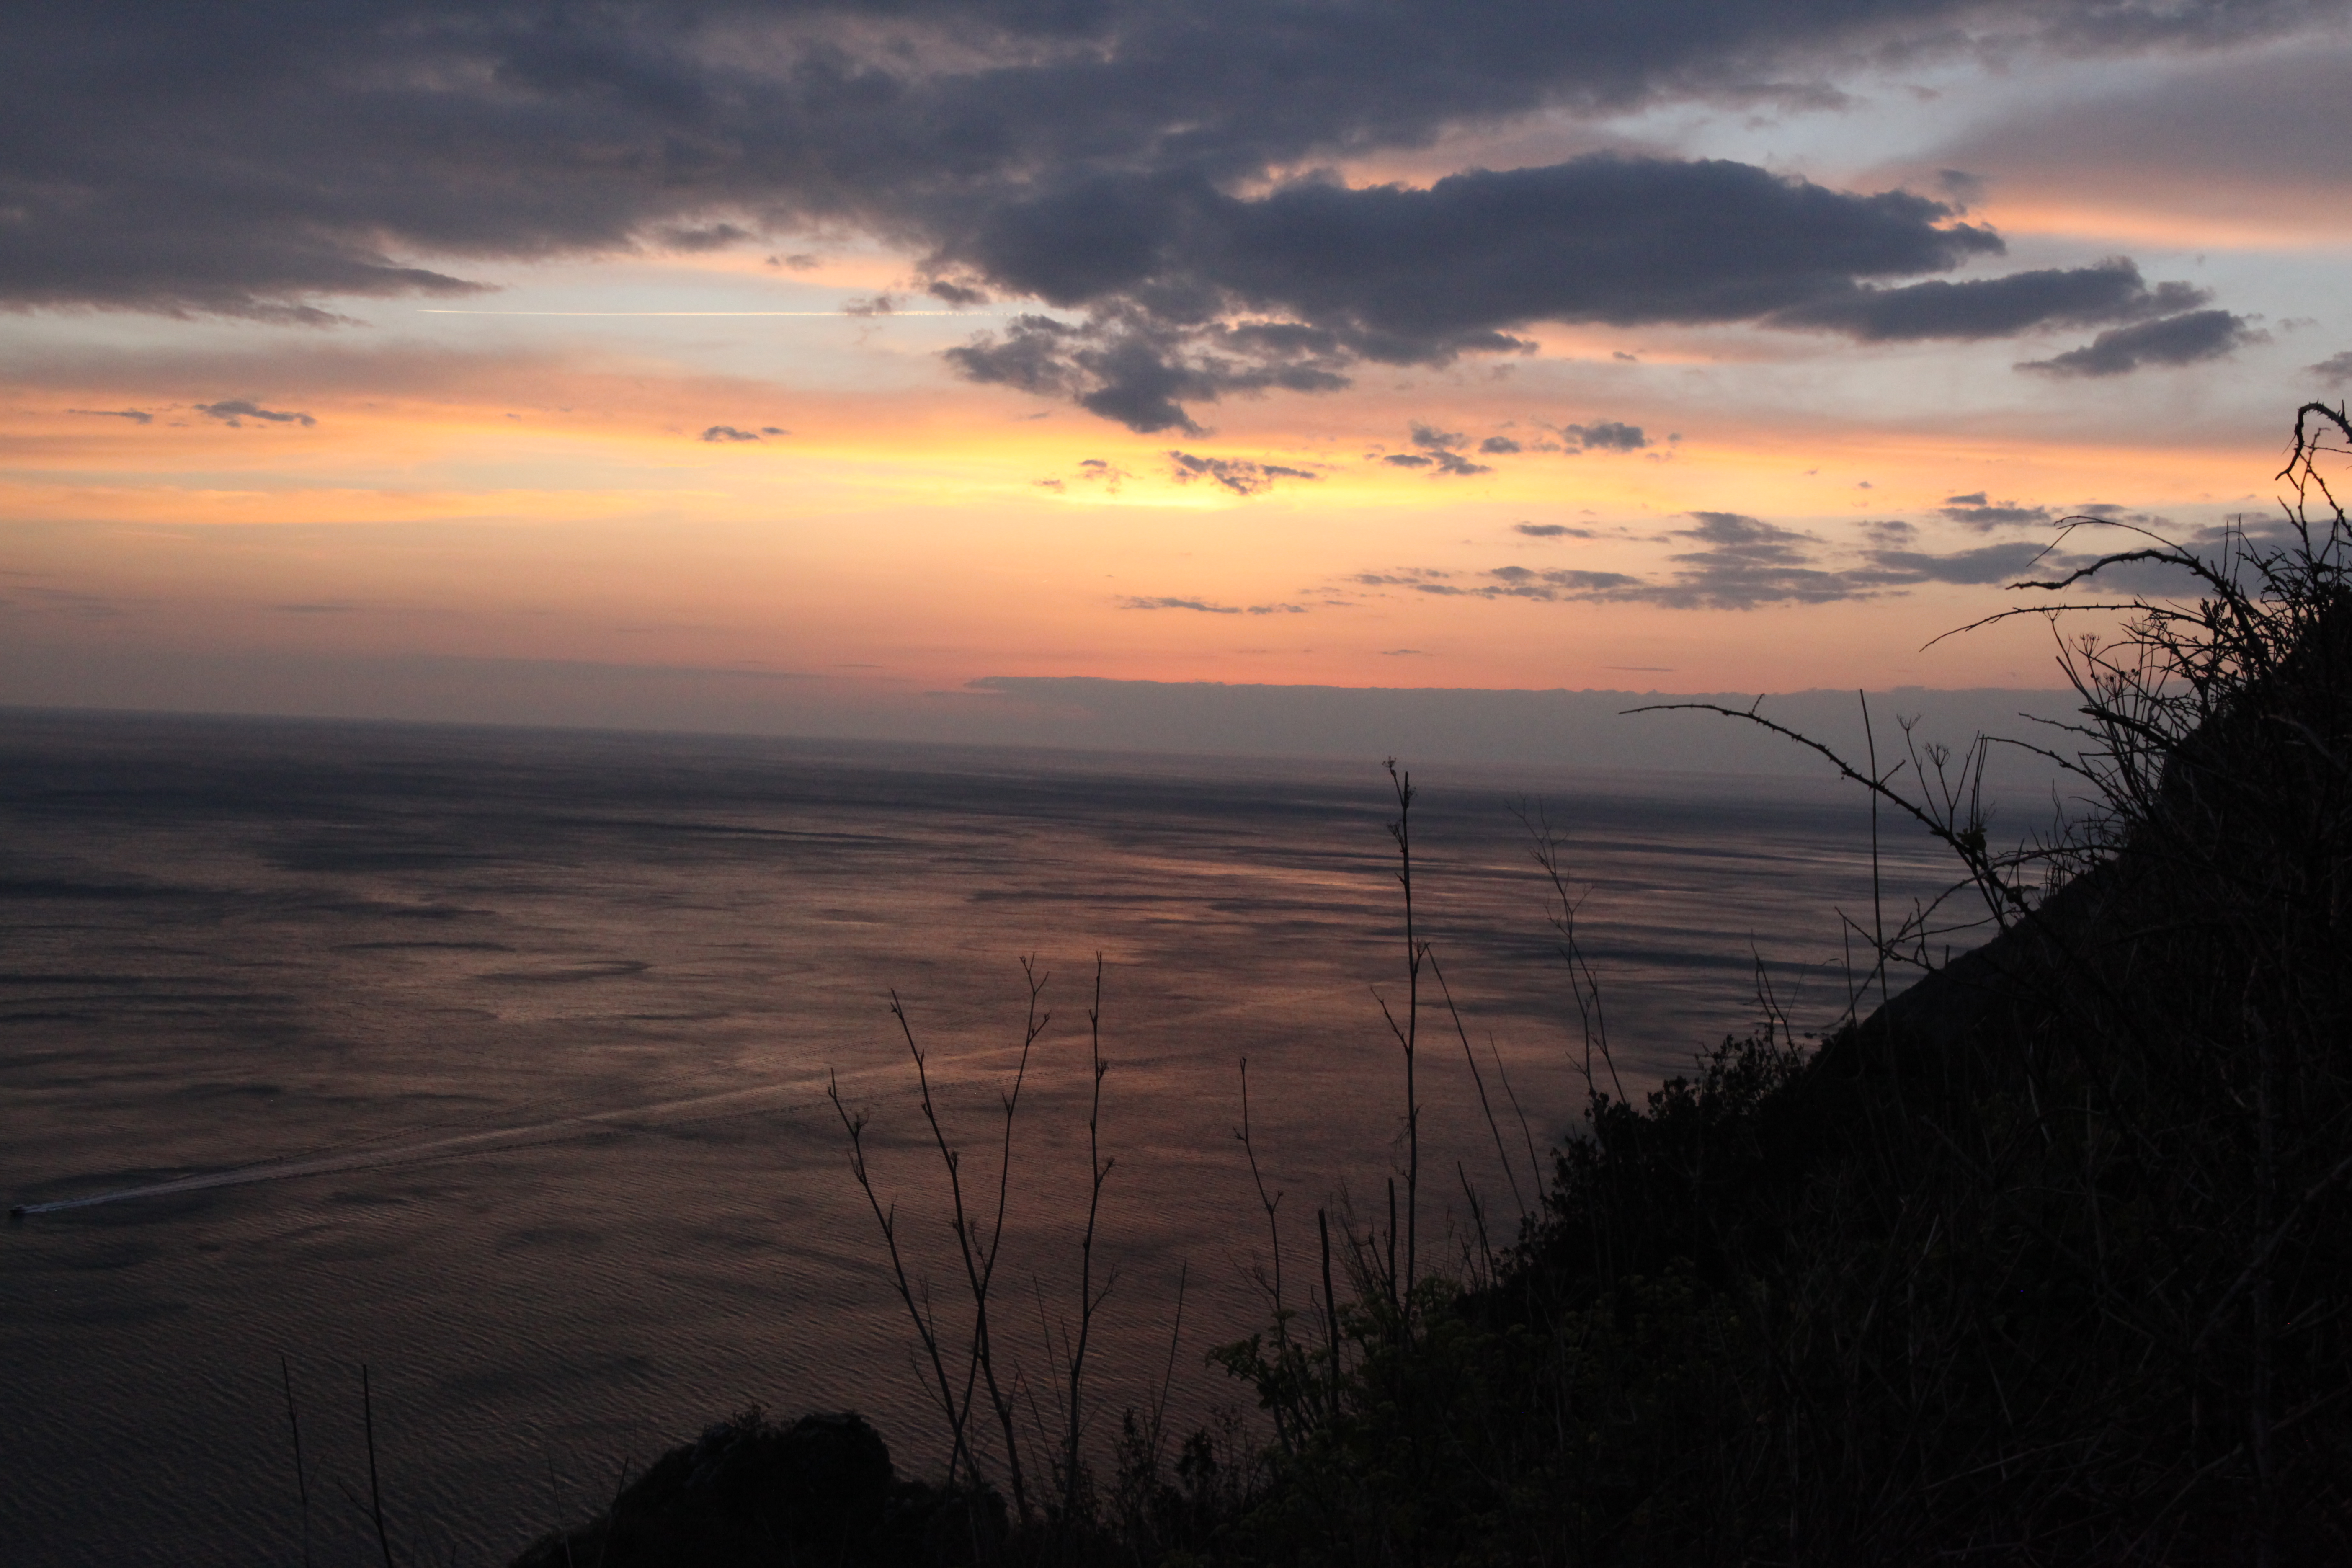
sea, nature, sky, horizon, sunset, afterglow, cloud, sunrise, evening, dusk, atmospheric phenomenon, morning, red sky at morning, ocean, calm, sound, water, dawn, atmosphere, coast, landscape, sunlight, loch, headland, sun, wave